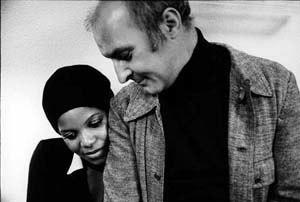
Arman ou Armand Fernandez né le 17 novembre 1928 à Nice et mort à New York le 22 octobre 2005, est un artiste franco-américain, peintre, sculpteur et plasticien, connu pour ses « accumulations ».